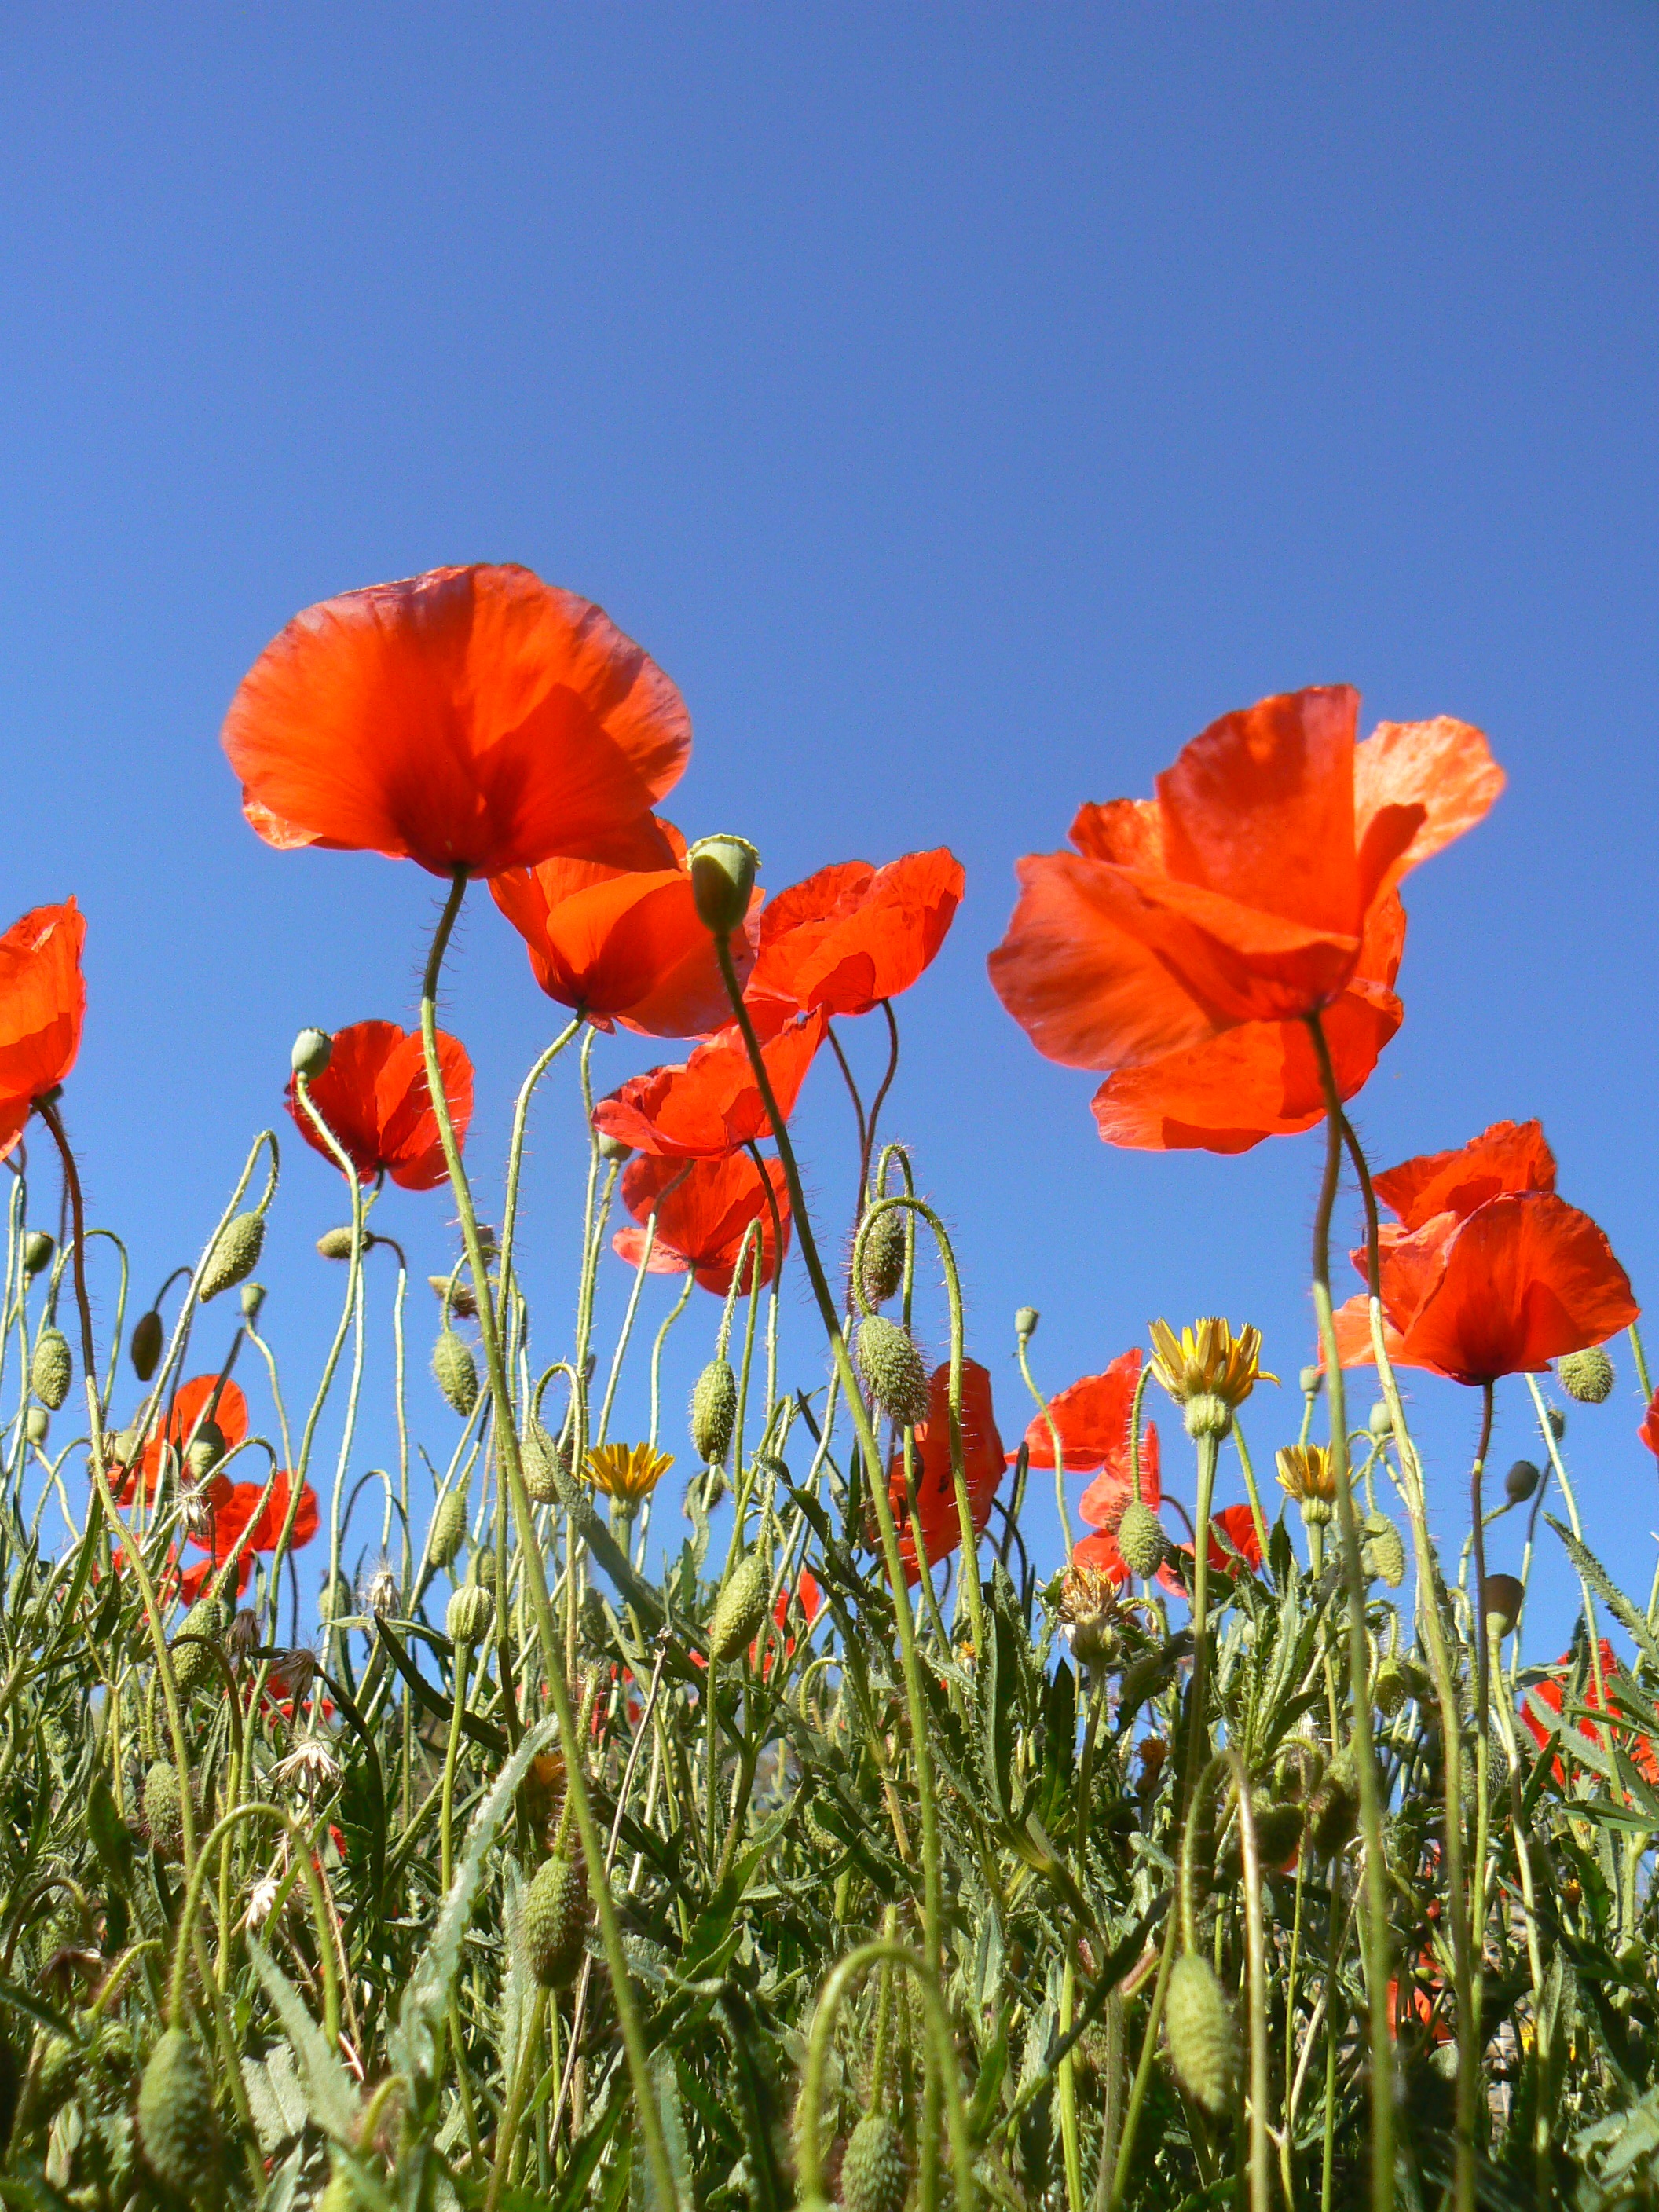
nature, plant, sky, field, meadow, prairie, flower, petal, spring, green, flora, wildflower, poppy, coquelicot, flowering plant, land plant, poppy family